Landhuishotel Bloemenbeek

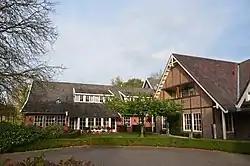
Restaurant

Landhuishotel Bloemenbeek is a hotel in De Lutte, Netherlands, set in grounds. It is noted for its Michelin-starred restaurant "De Bloemenbeek" which serves French and Mediterranean cuisine, run by Michel van Riswijk as of 2014. The 57-room hotel had its origins when on April 1, 1966, the Strikker family purchased a century old farmhouse which had been a guesthouse and cafe. There is an 18-hole golf course in the vicinity.